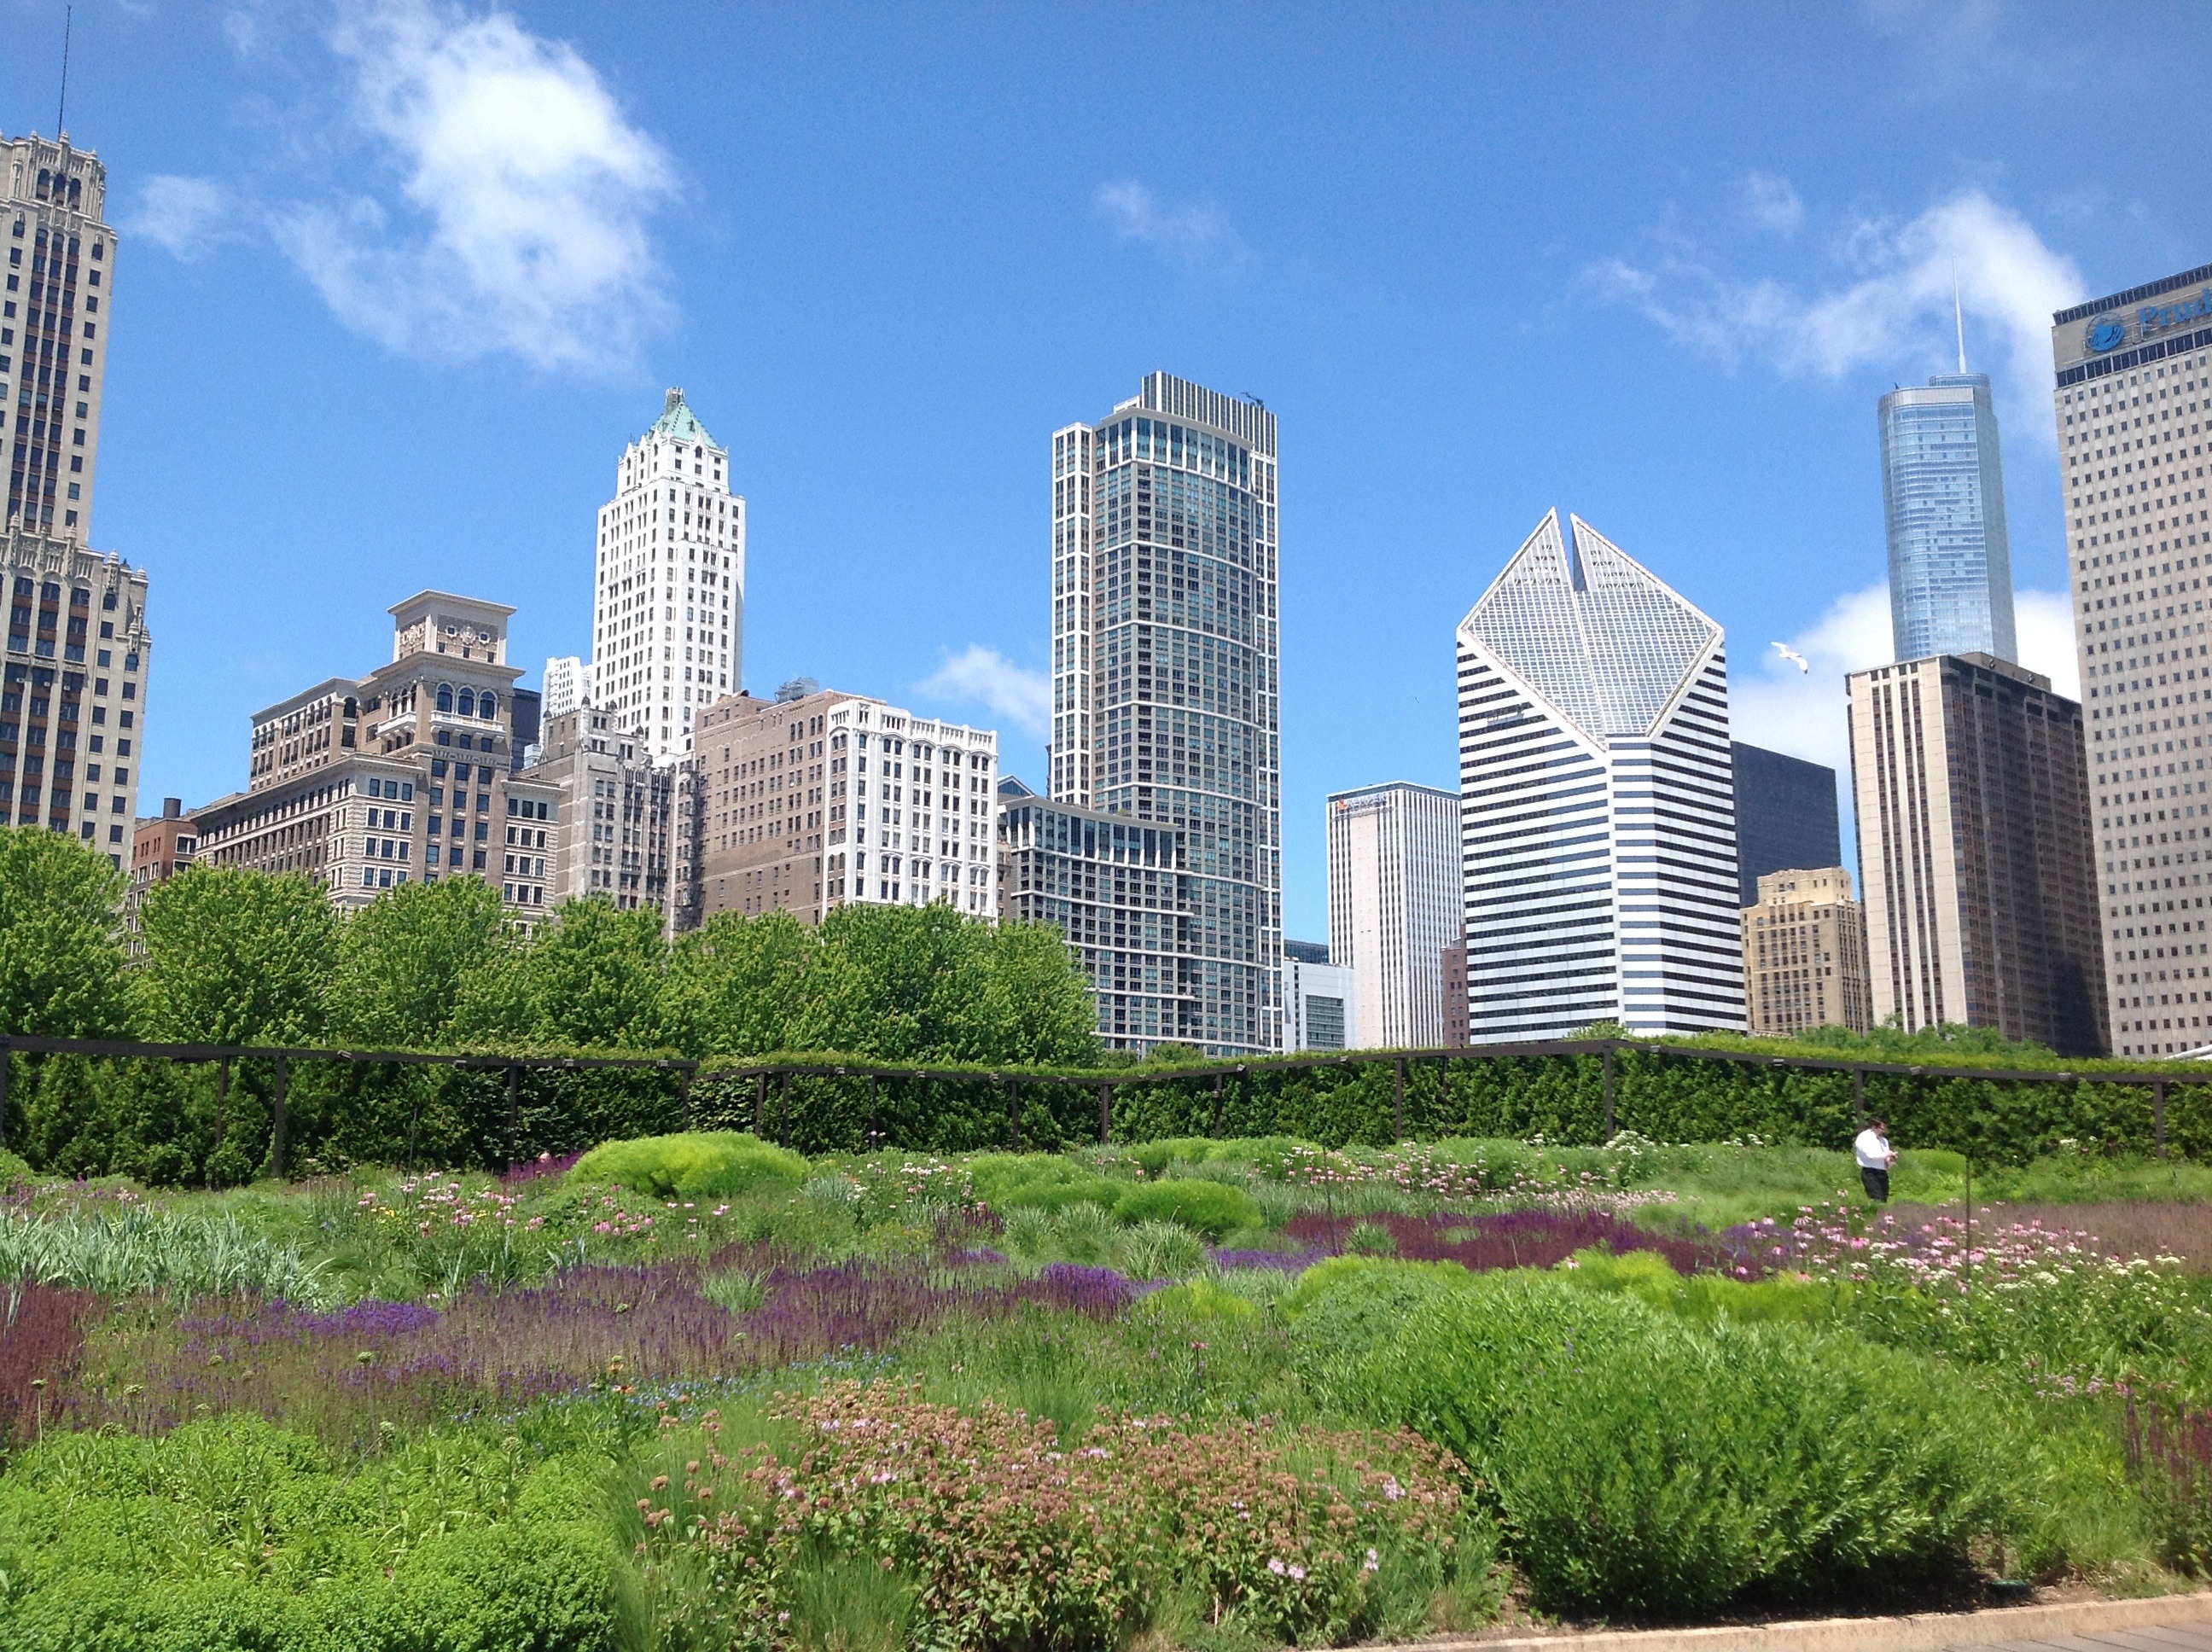
architecture, skyline, flower, city, skyscraper, urban, cityscape, downtown, park, landmark, chicago, garden, tower block, skyscrapers, estate, metropolis, condominium, neighbourhood, urban area, residential area, human settlement, metropolitan area